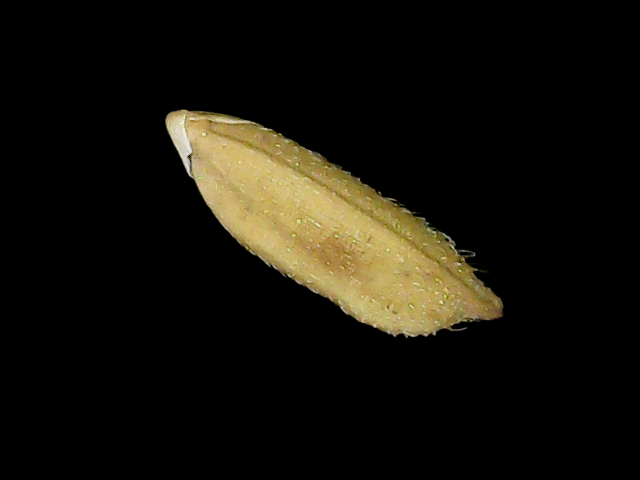
Rice variety: Binadhan23